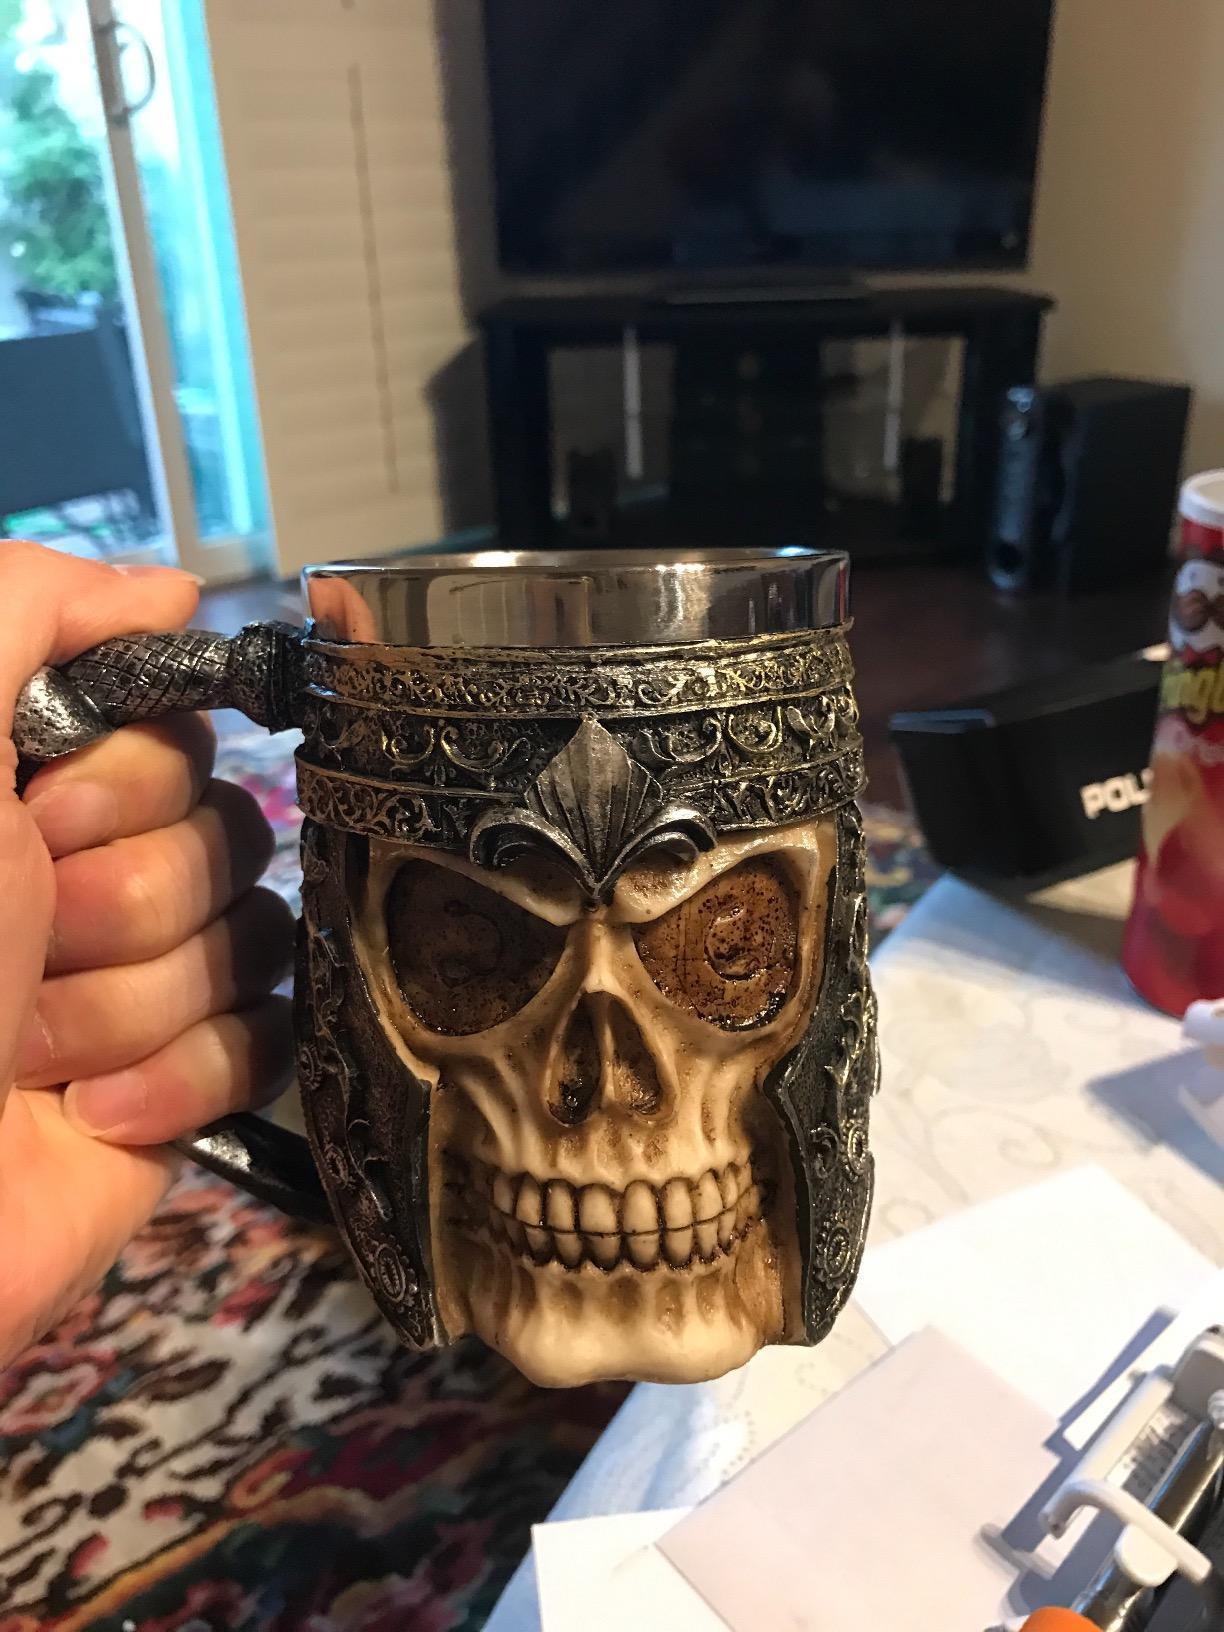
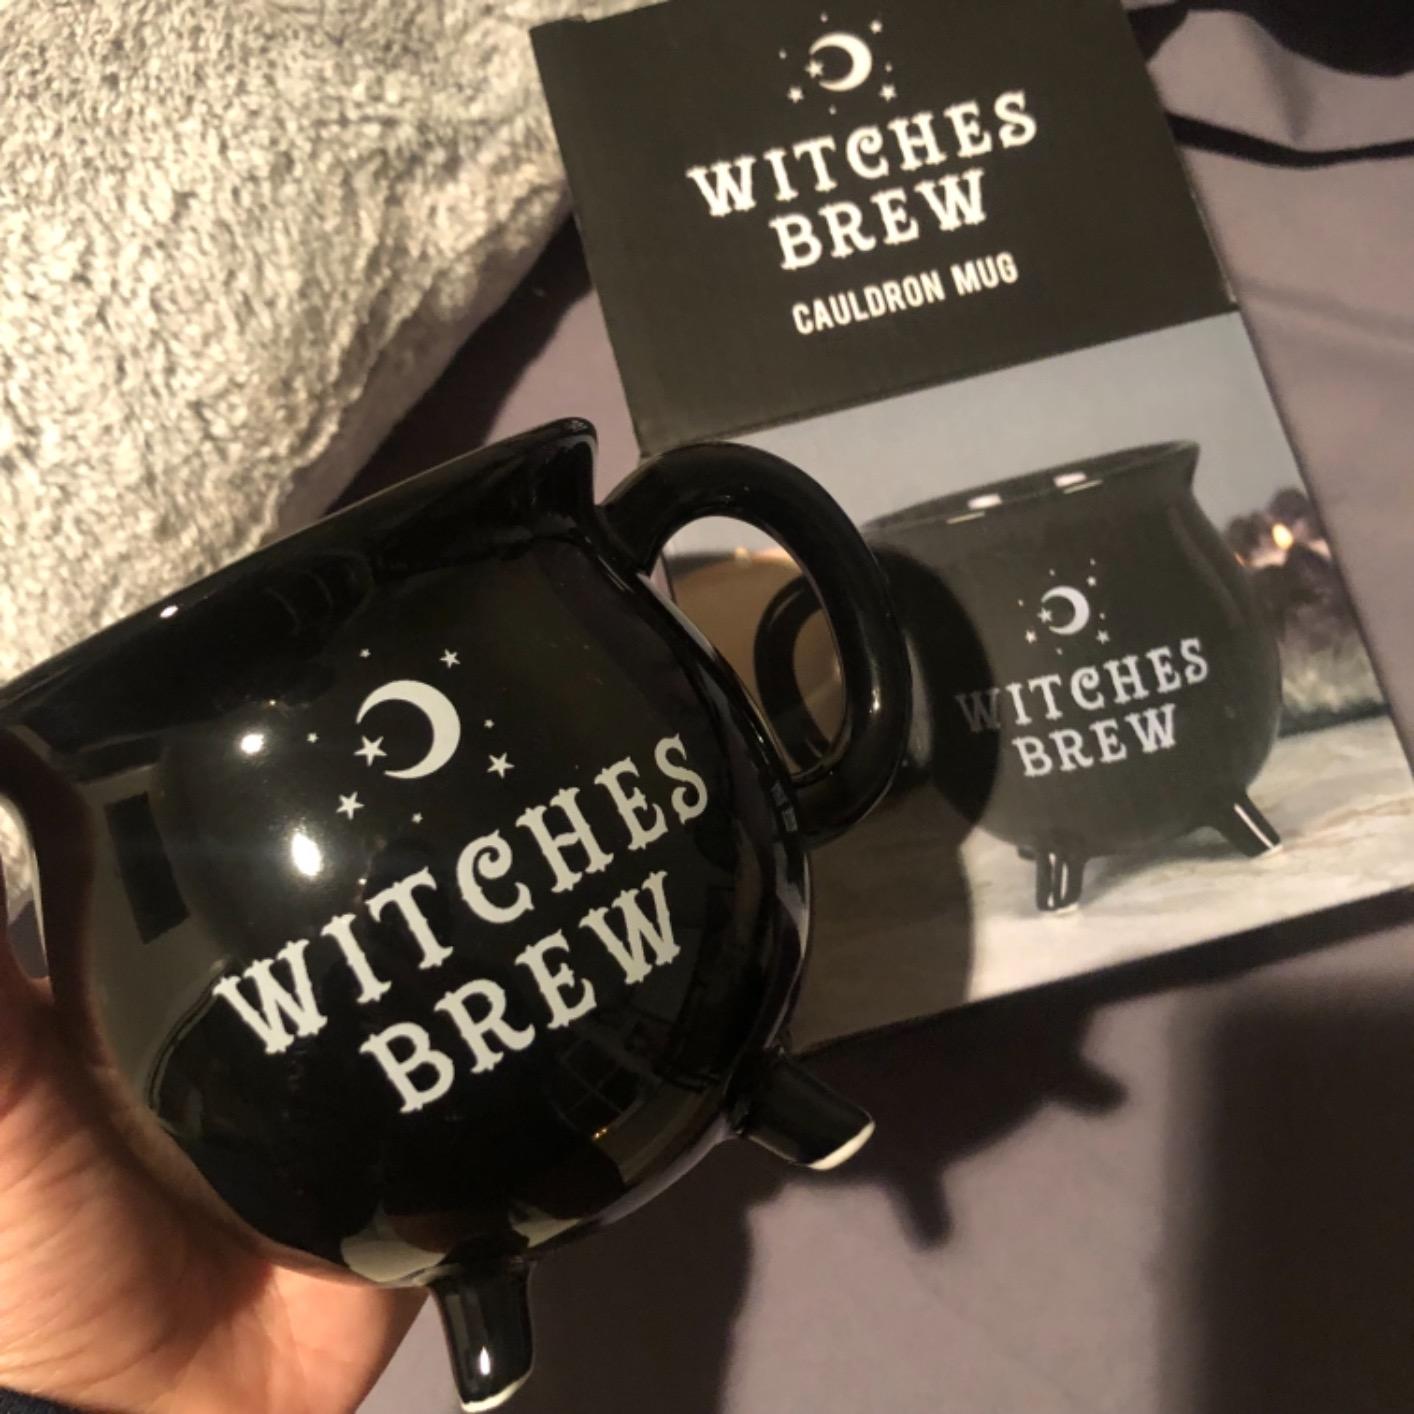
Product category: items_mug
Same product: no